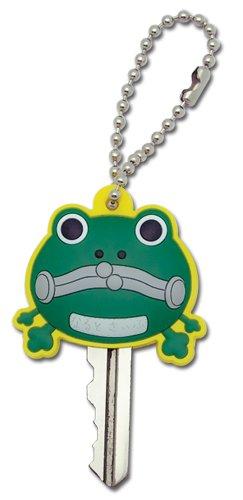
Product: Great Eastern Entertainment Naruto Shippuden Froggy Keycap
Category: Automotive | Interior Accessories | Keychains
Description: Great Condition.
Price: $18.76
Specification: ProductDimensions:1.5x2x1inches|ItemWeight:0.64ounces|ShippingWeight:0.64ounces|DomesticShipping:ItemcanbeshippedwithinU.S.|InternationalShipping:Thisitemisnoteligibleforinternationalshipping.LearnMore|ASIN:B002GUFO6W|Itemmodelnumber:4594|Manufacturerrecommendedage:13months-8years